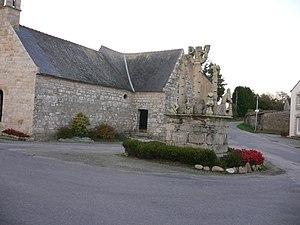
Cet article recense les monuments historiques de l'arrondissement de Pontivy, dans le département du Morbihan, en France.